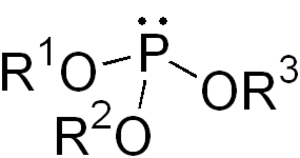
En chimie, les esters de phosphite, organophosphites, ou par abus de langage simplement « phosphites », sont une famille de composés organophosphorés de formule P(OR)₃. Ils ont considérés comme les esters de la forme tautomère jamais observée de l'acide phosphoreux, P(OH)₃, le plus simple membre de la famille étant le phosphite de triméthyle, P(OCH₃)₃.